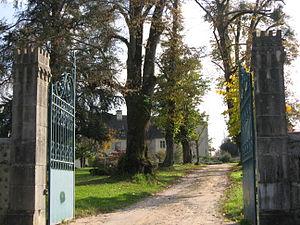
Vue de l'entrée du château Lamothe à Monein (Pyrénées Atlantiques) Pyrénées).
Monein est une commune française située dans le département des Pyrénées-Atlantiques, en région Nouvelle-Aquitaine.